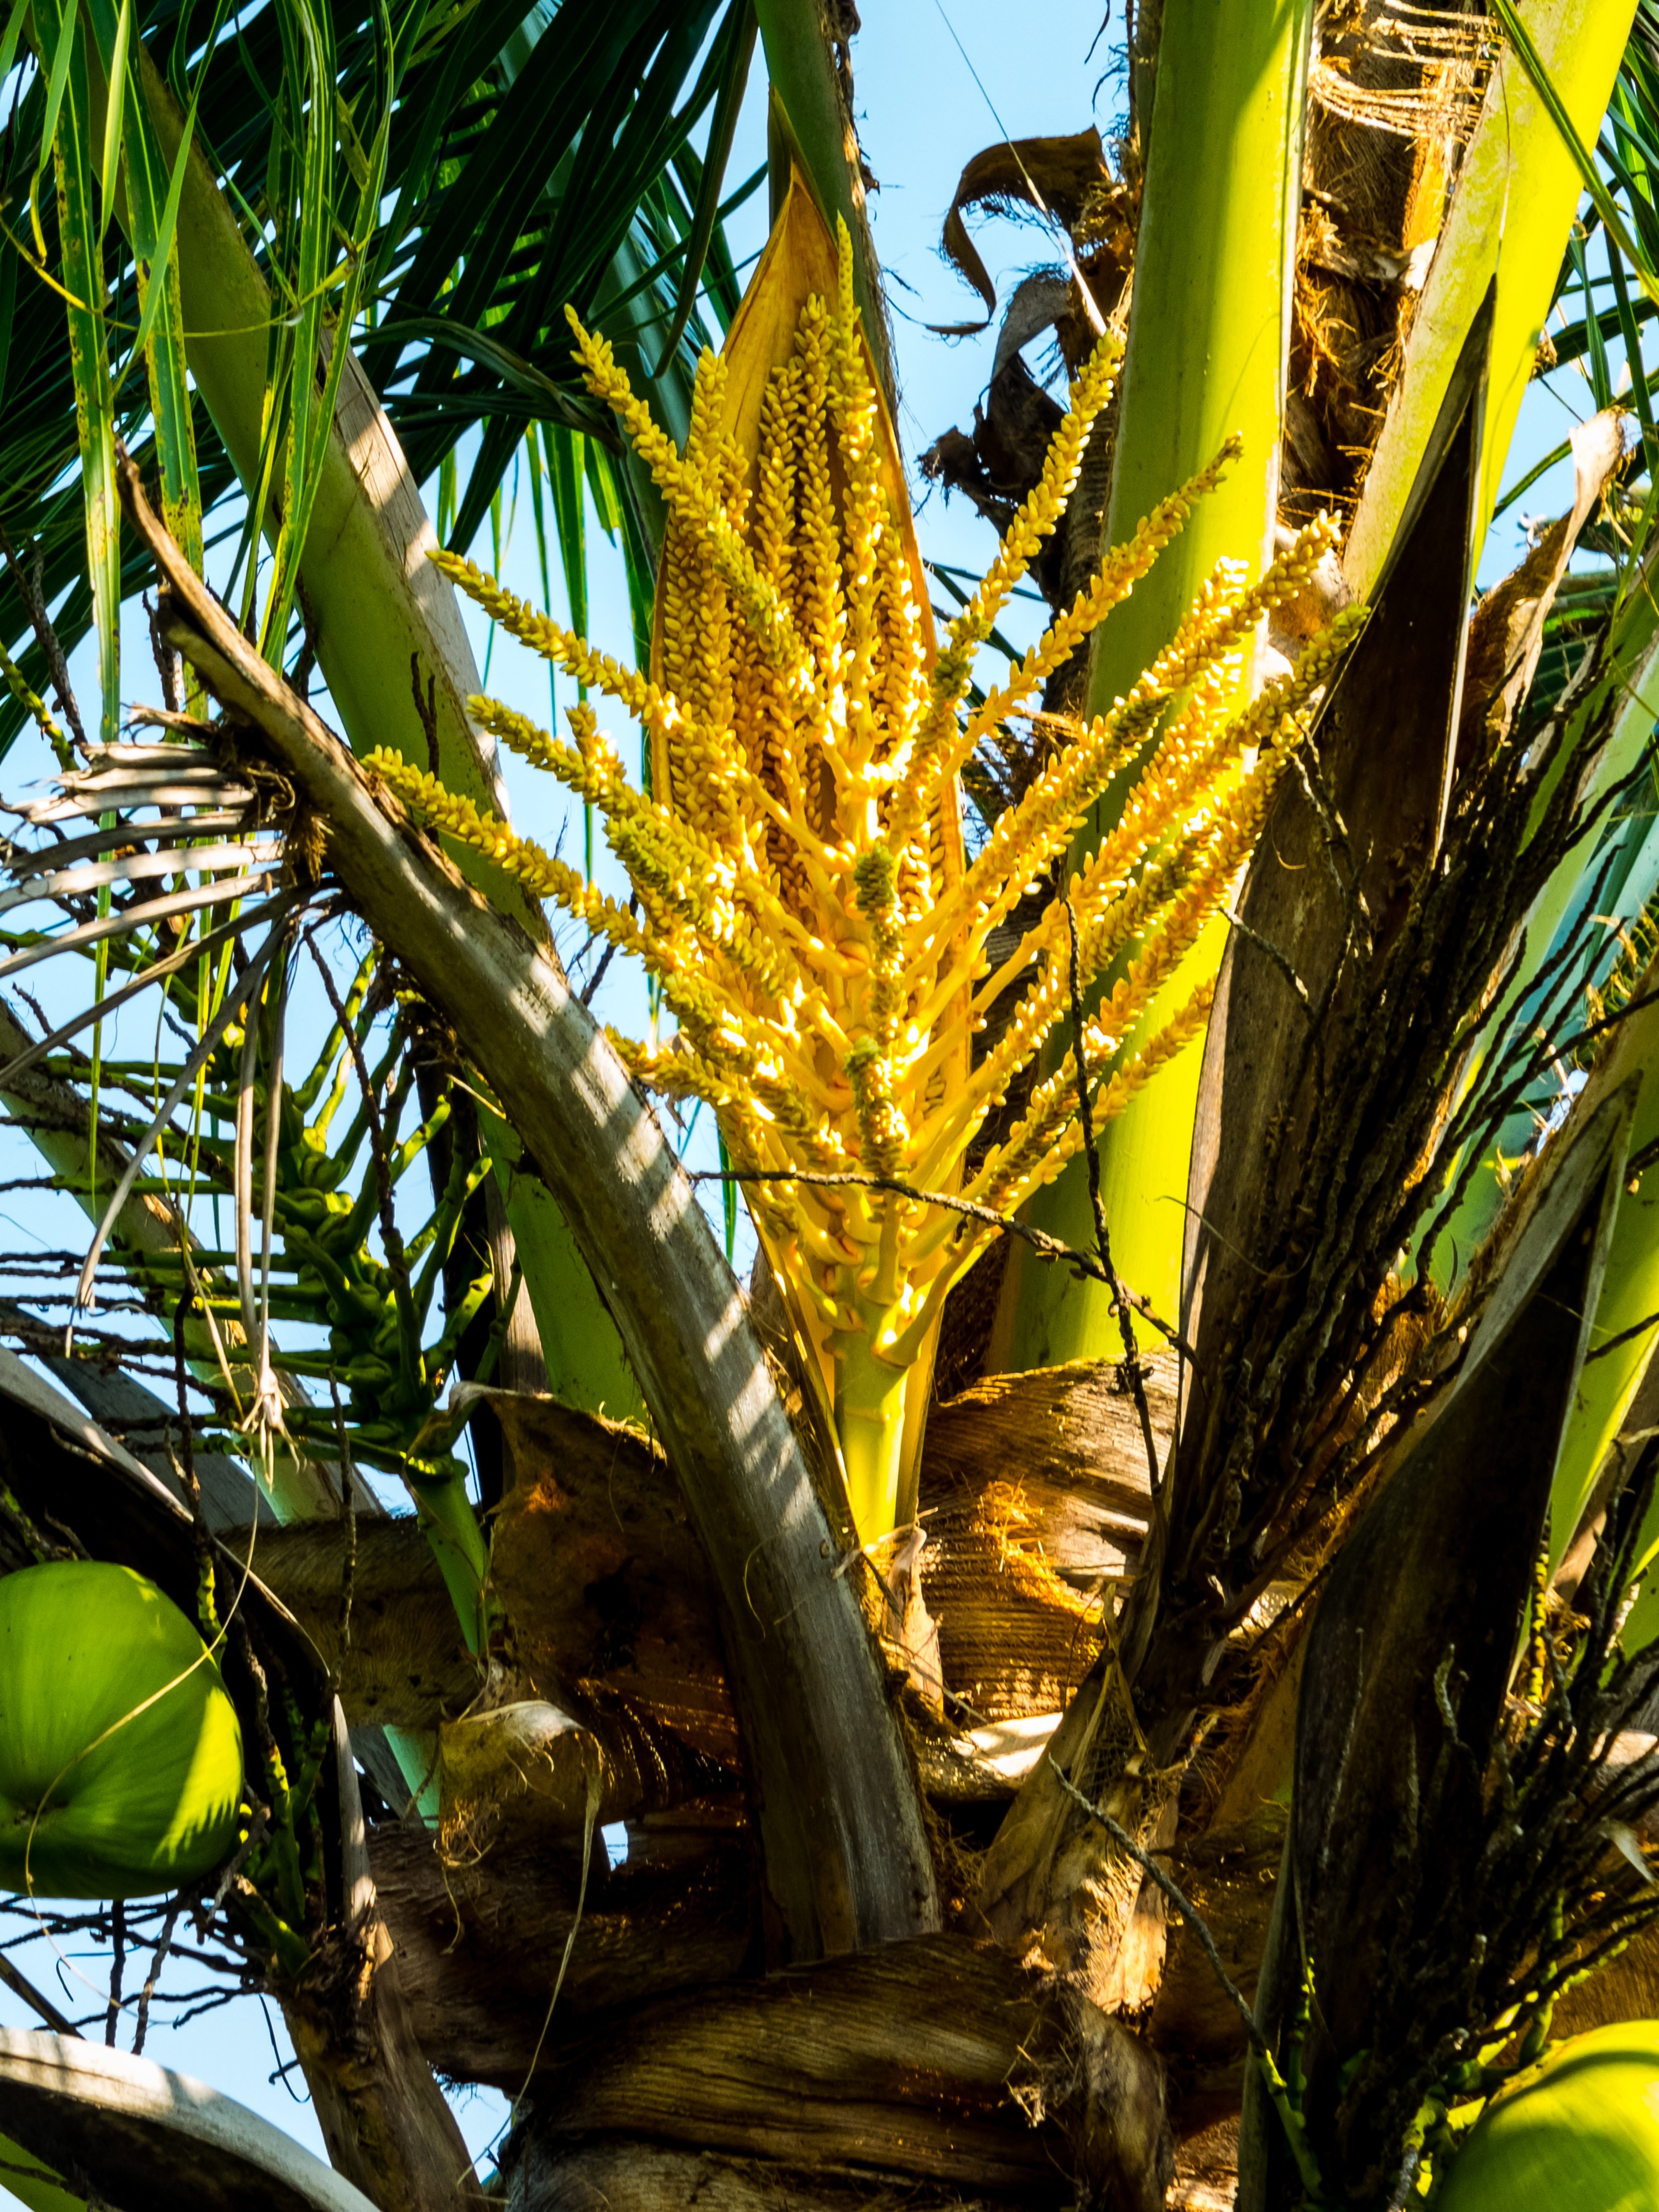
tree, plant, fruit, sunlight, leaf, flower, food, jungle, palm, produce, crop, botany, flora, coconut, tropics, flowering plant, coconut tree, palm blossom, date palm, grass family, land plant, arecales, palm family